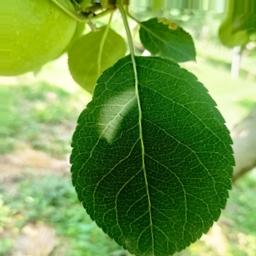
Label: Healthy